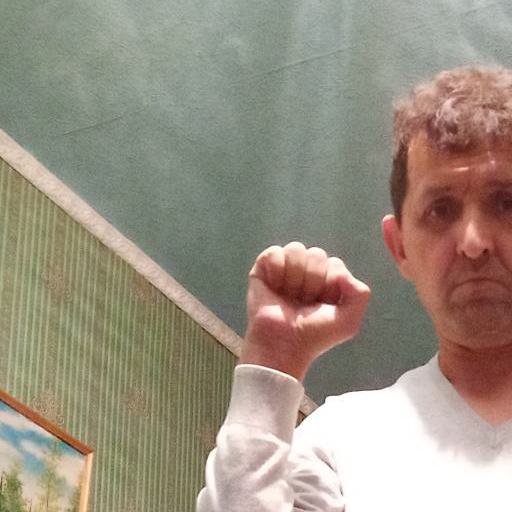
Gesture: fist